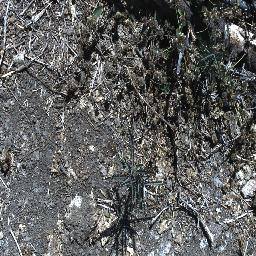
Label: parkinsonia